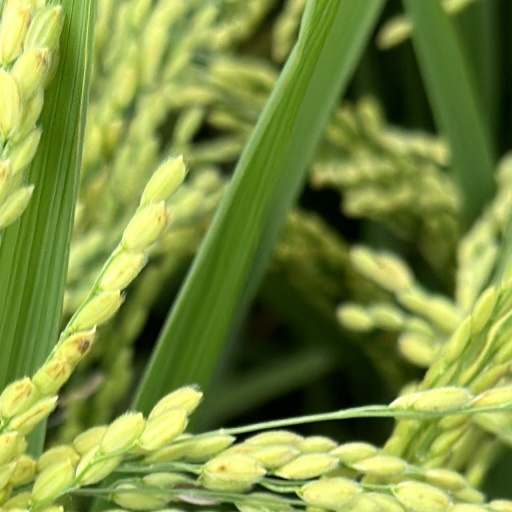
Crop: rice